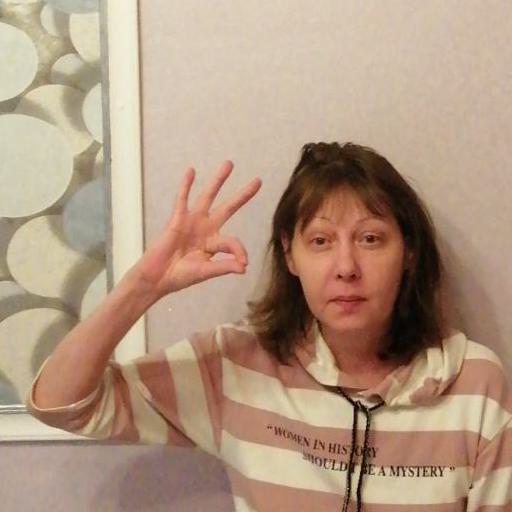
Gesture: ok